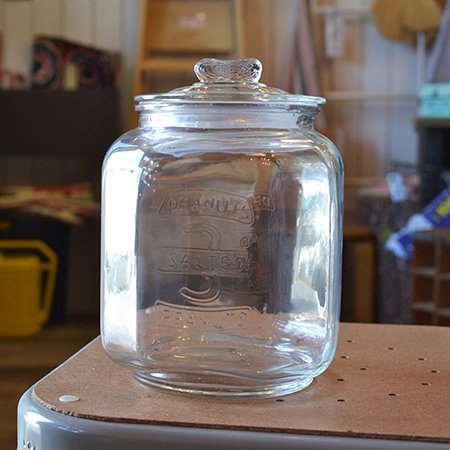
Label: glass